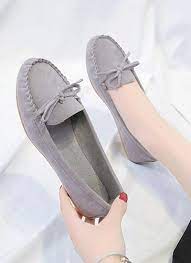
Label: Ballet Flat